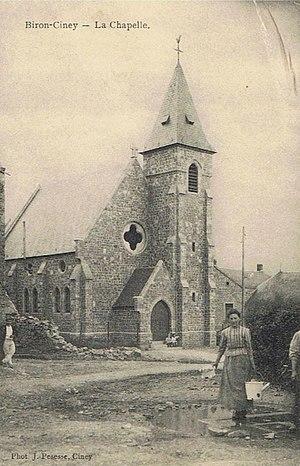
Chapelle Saint-Remy
Biron est un quartier de la ville belge de Ciney.